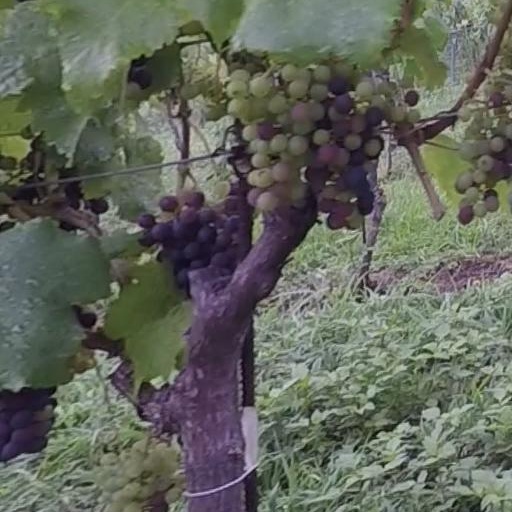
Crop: grape